Duridanov Peak

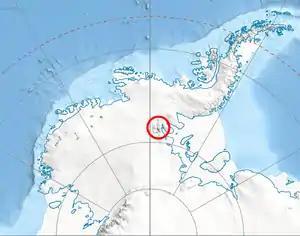
Location of Sentinel Range in Western Antarctica.

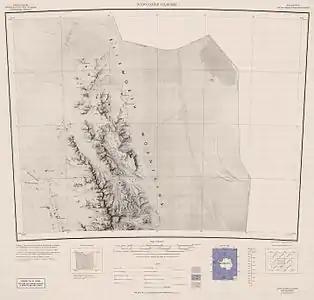
Map of northern Sentinel Range.

Duridanov Peak is the sharp rocky peak in Ellsworth Mountains, Antarctica rising to 2453 m on the side ridge that trends 9.15 km from Mount Dalrymple on the main crest of northern Sentinel Range east-northeastwards to Robinson Pass. It surmounts Sabazios Glacier to the north.